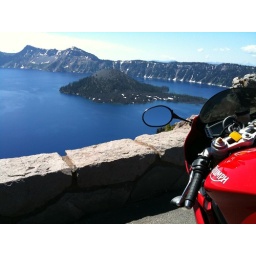
Water as blue as the sky in my rear view mirror.